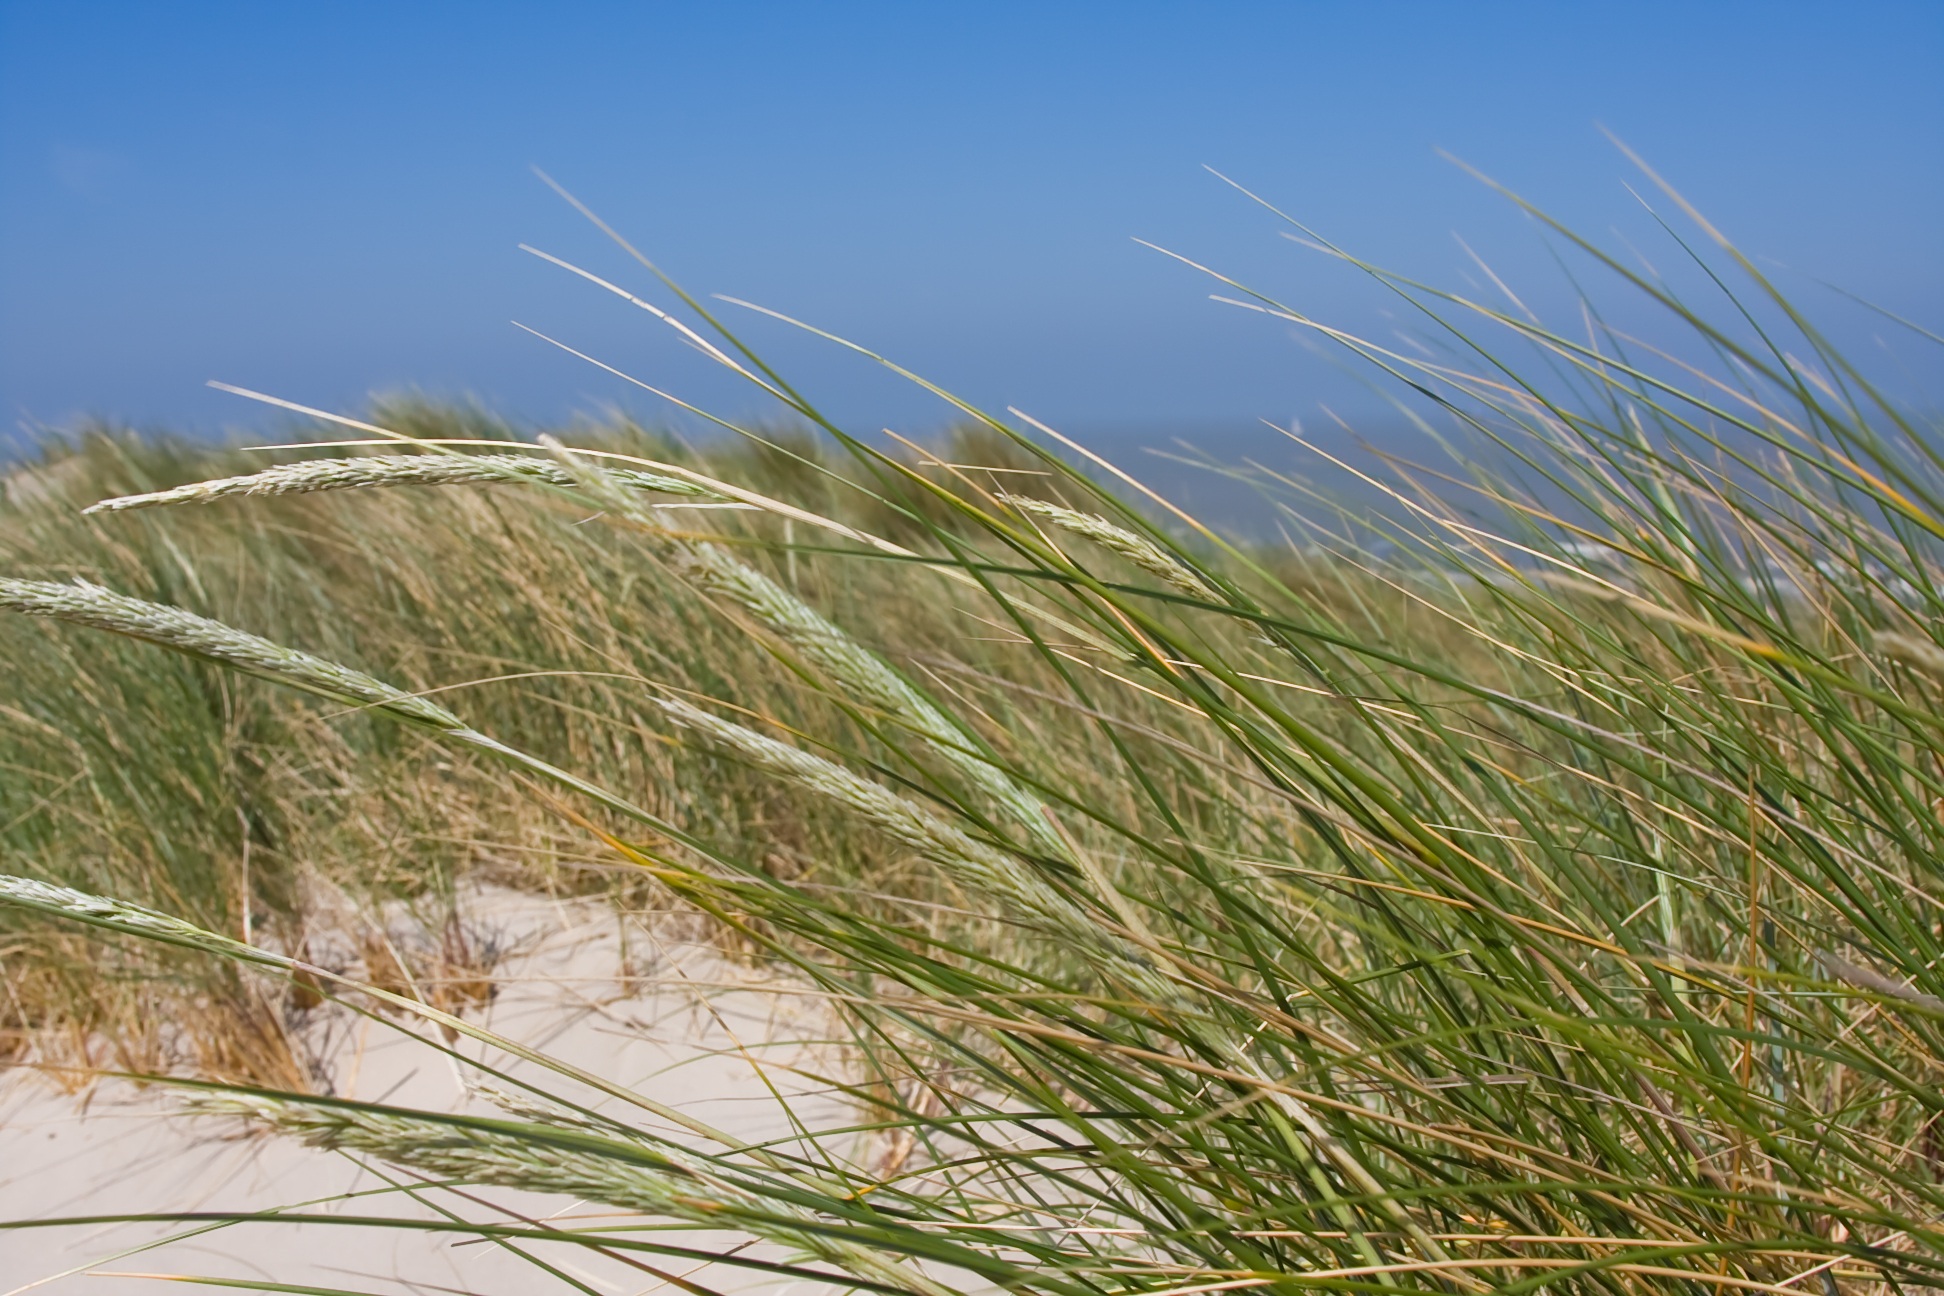
beach, coast, water, grass, ocean, plant, field, meadow, barley, wheat, prairie, shore, wind, food, crop, agriculture, plain, belgium, dunes, grassland, rye, ecosystem, steppe, paddy field, flowering plant, triticale, chrysopogon zizanioides, hordeum, bredene, grass family, land plant, phragmites